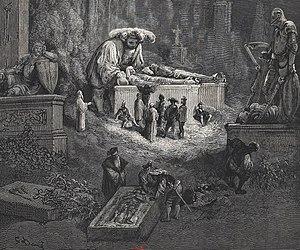
Illustrations du Quart Livre de Gustave Doré en 1873, éditions Garnier Frères
Le Quart Livre est un roman écrit par François Rabelais dont la version intégrale est publiée en 1552 sous les presses de Michel Fezandat. Dans ce livre, Pantagruel et ses compagnons, dont Panurge, voguent vers l'oracle de la Dive Bouteille qu'ils atteindront dans Le Cinquième Livre. En 1548, onze chapitres du Quart Livre étaient déjà publiés. Le 1ᵉʳ mars 1552, le livre est censuré par les théologiens.